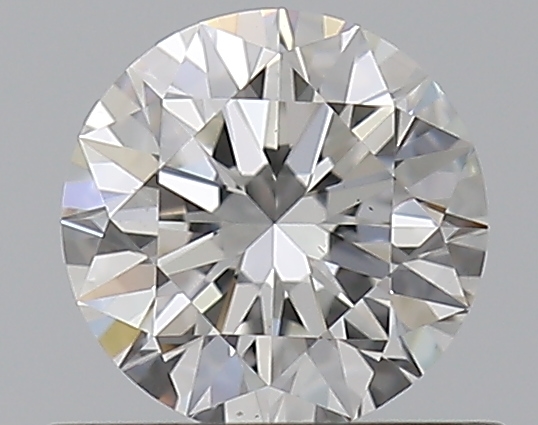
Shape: round
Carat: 0.5
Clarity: VS2
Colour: F
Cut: EX
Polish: EX
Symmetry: EX
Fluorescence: N
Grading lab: GIA
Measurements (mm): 5.07 x 5.09 x 3.15